John Jameson (colonel)

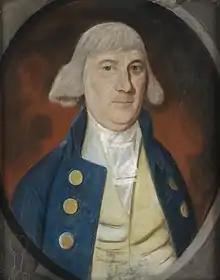
Portrait of Jameson by William Joseph Williams

John Jameson (1751 – November 20, 1810) was an American soldier, most notable for his service during the American Revolutionary War. He is equally notable for his missteps in matters concerning the apprehension of the British spy, John André, that allowed the escape of Andre's partner in the conspiracy, General Benedict Arnold, to surrender and turn-over the fort at West Point to the British. He was a resident of Culpeper, Virginia.